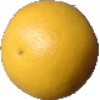
Label: Grapefruit White 1